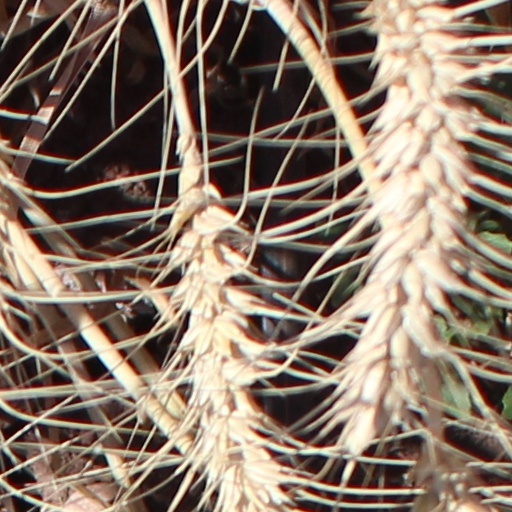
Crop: wheat